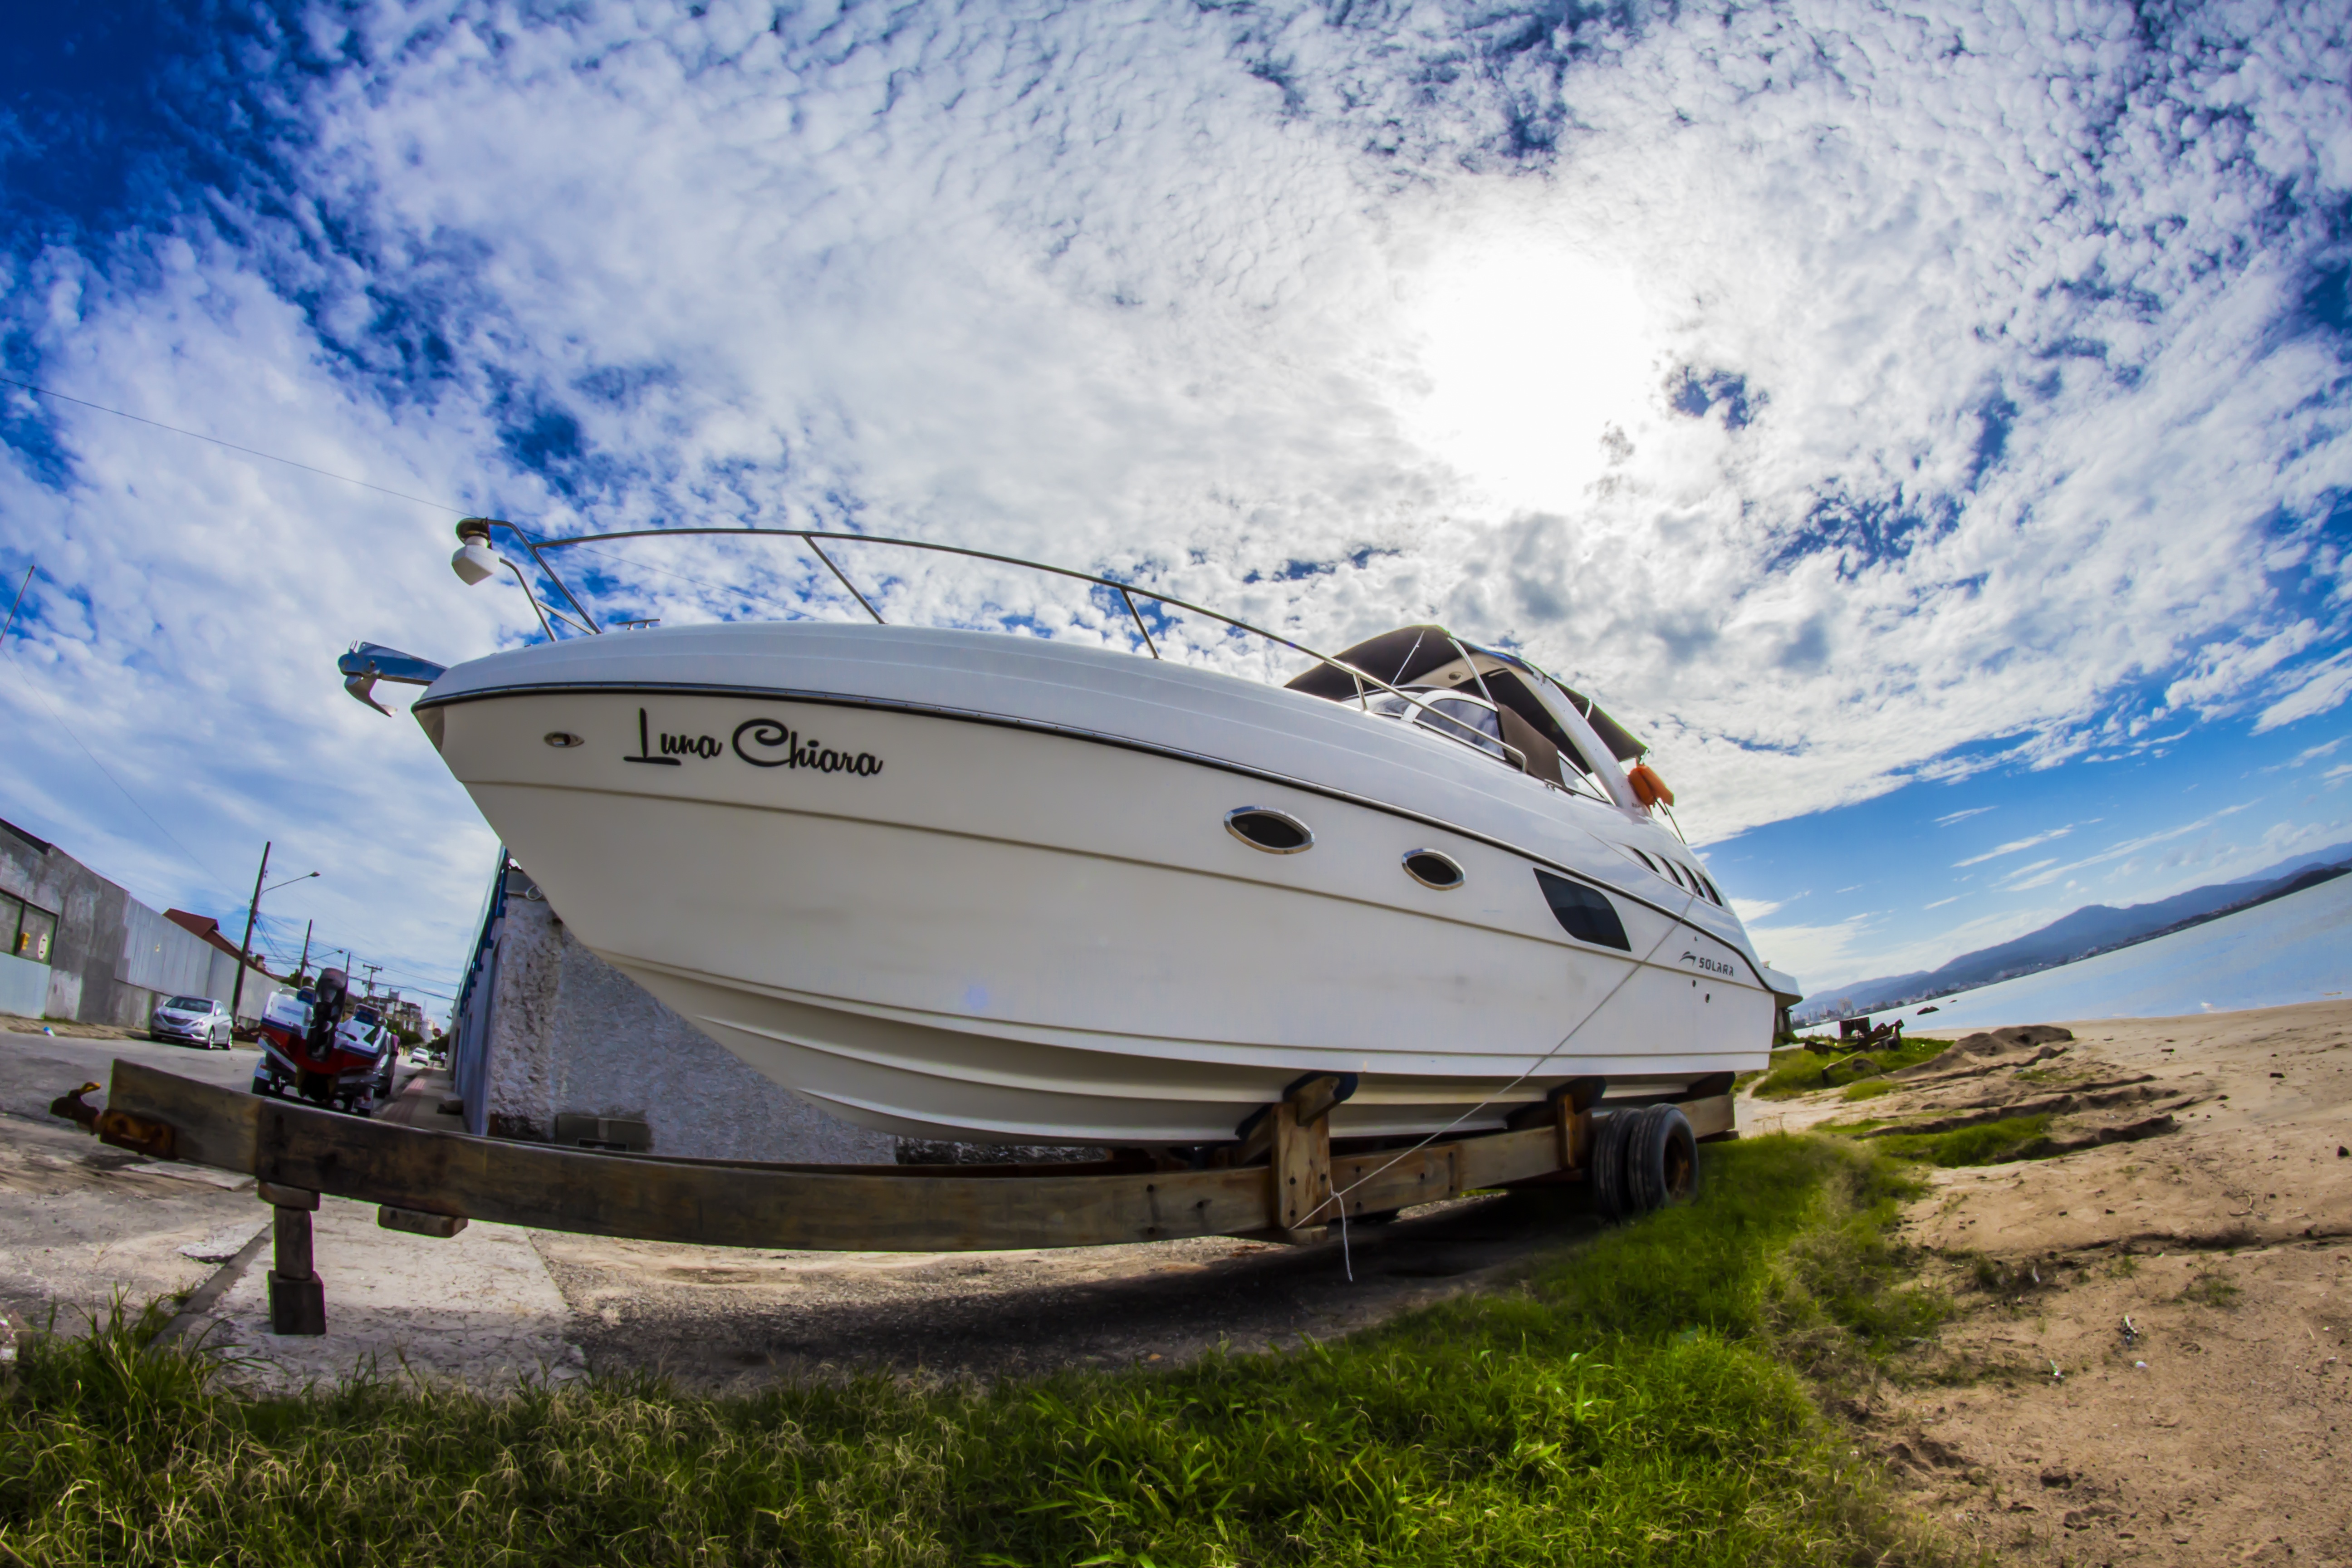
beach, sea, coast, water, outdoor, ocean, sky, boat, ship, summer, travel, transportation, transport, vehicle, yacht, motorboat, sunny, watercraft, ecosystem, passenger ship, luxury yacht